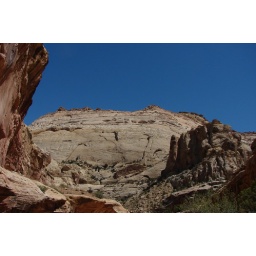
That white rock in the center was TALL.